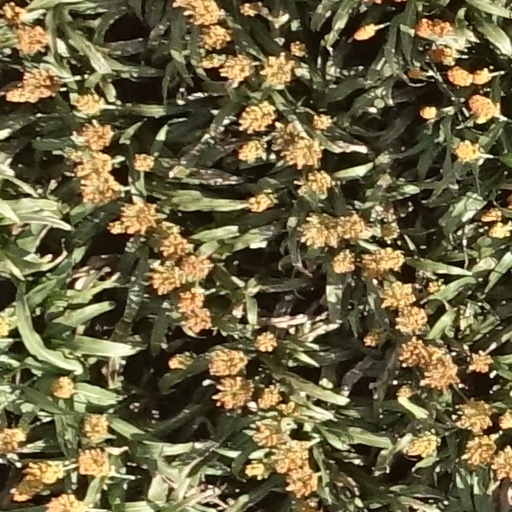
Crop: sorghum